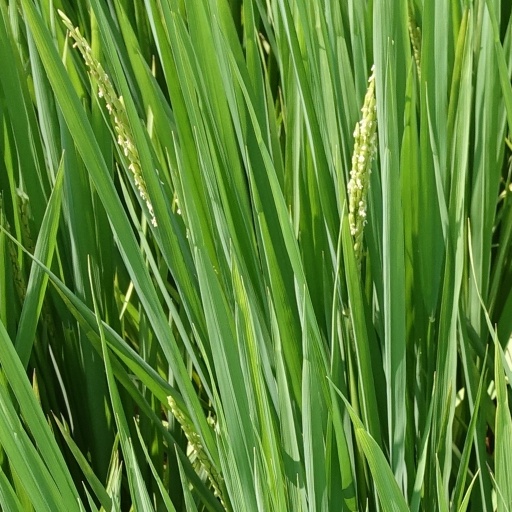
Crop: rice